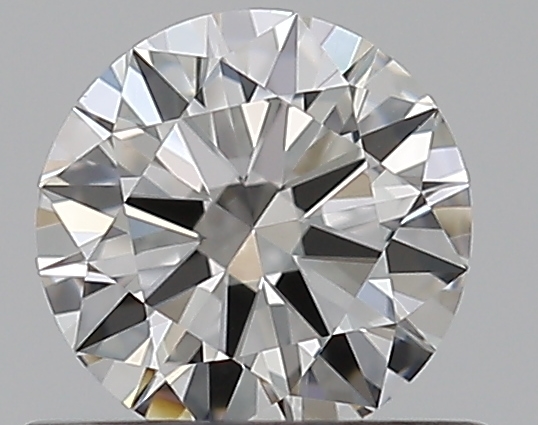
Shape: round
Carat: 0.5
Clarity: VVS2
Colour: G
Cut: EX
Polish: EX
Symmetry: EX
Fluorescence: N
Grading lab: GIA
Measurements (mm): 5.13 x 5.15 x 3.05